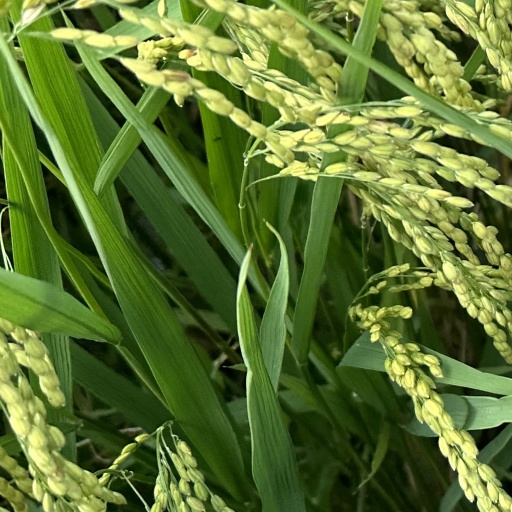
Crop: rice